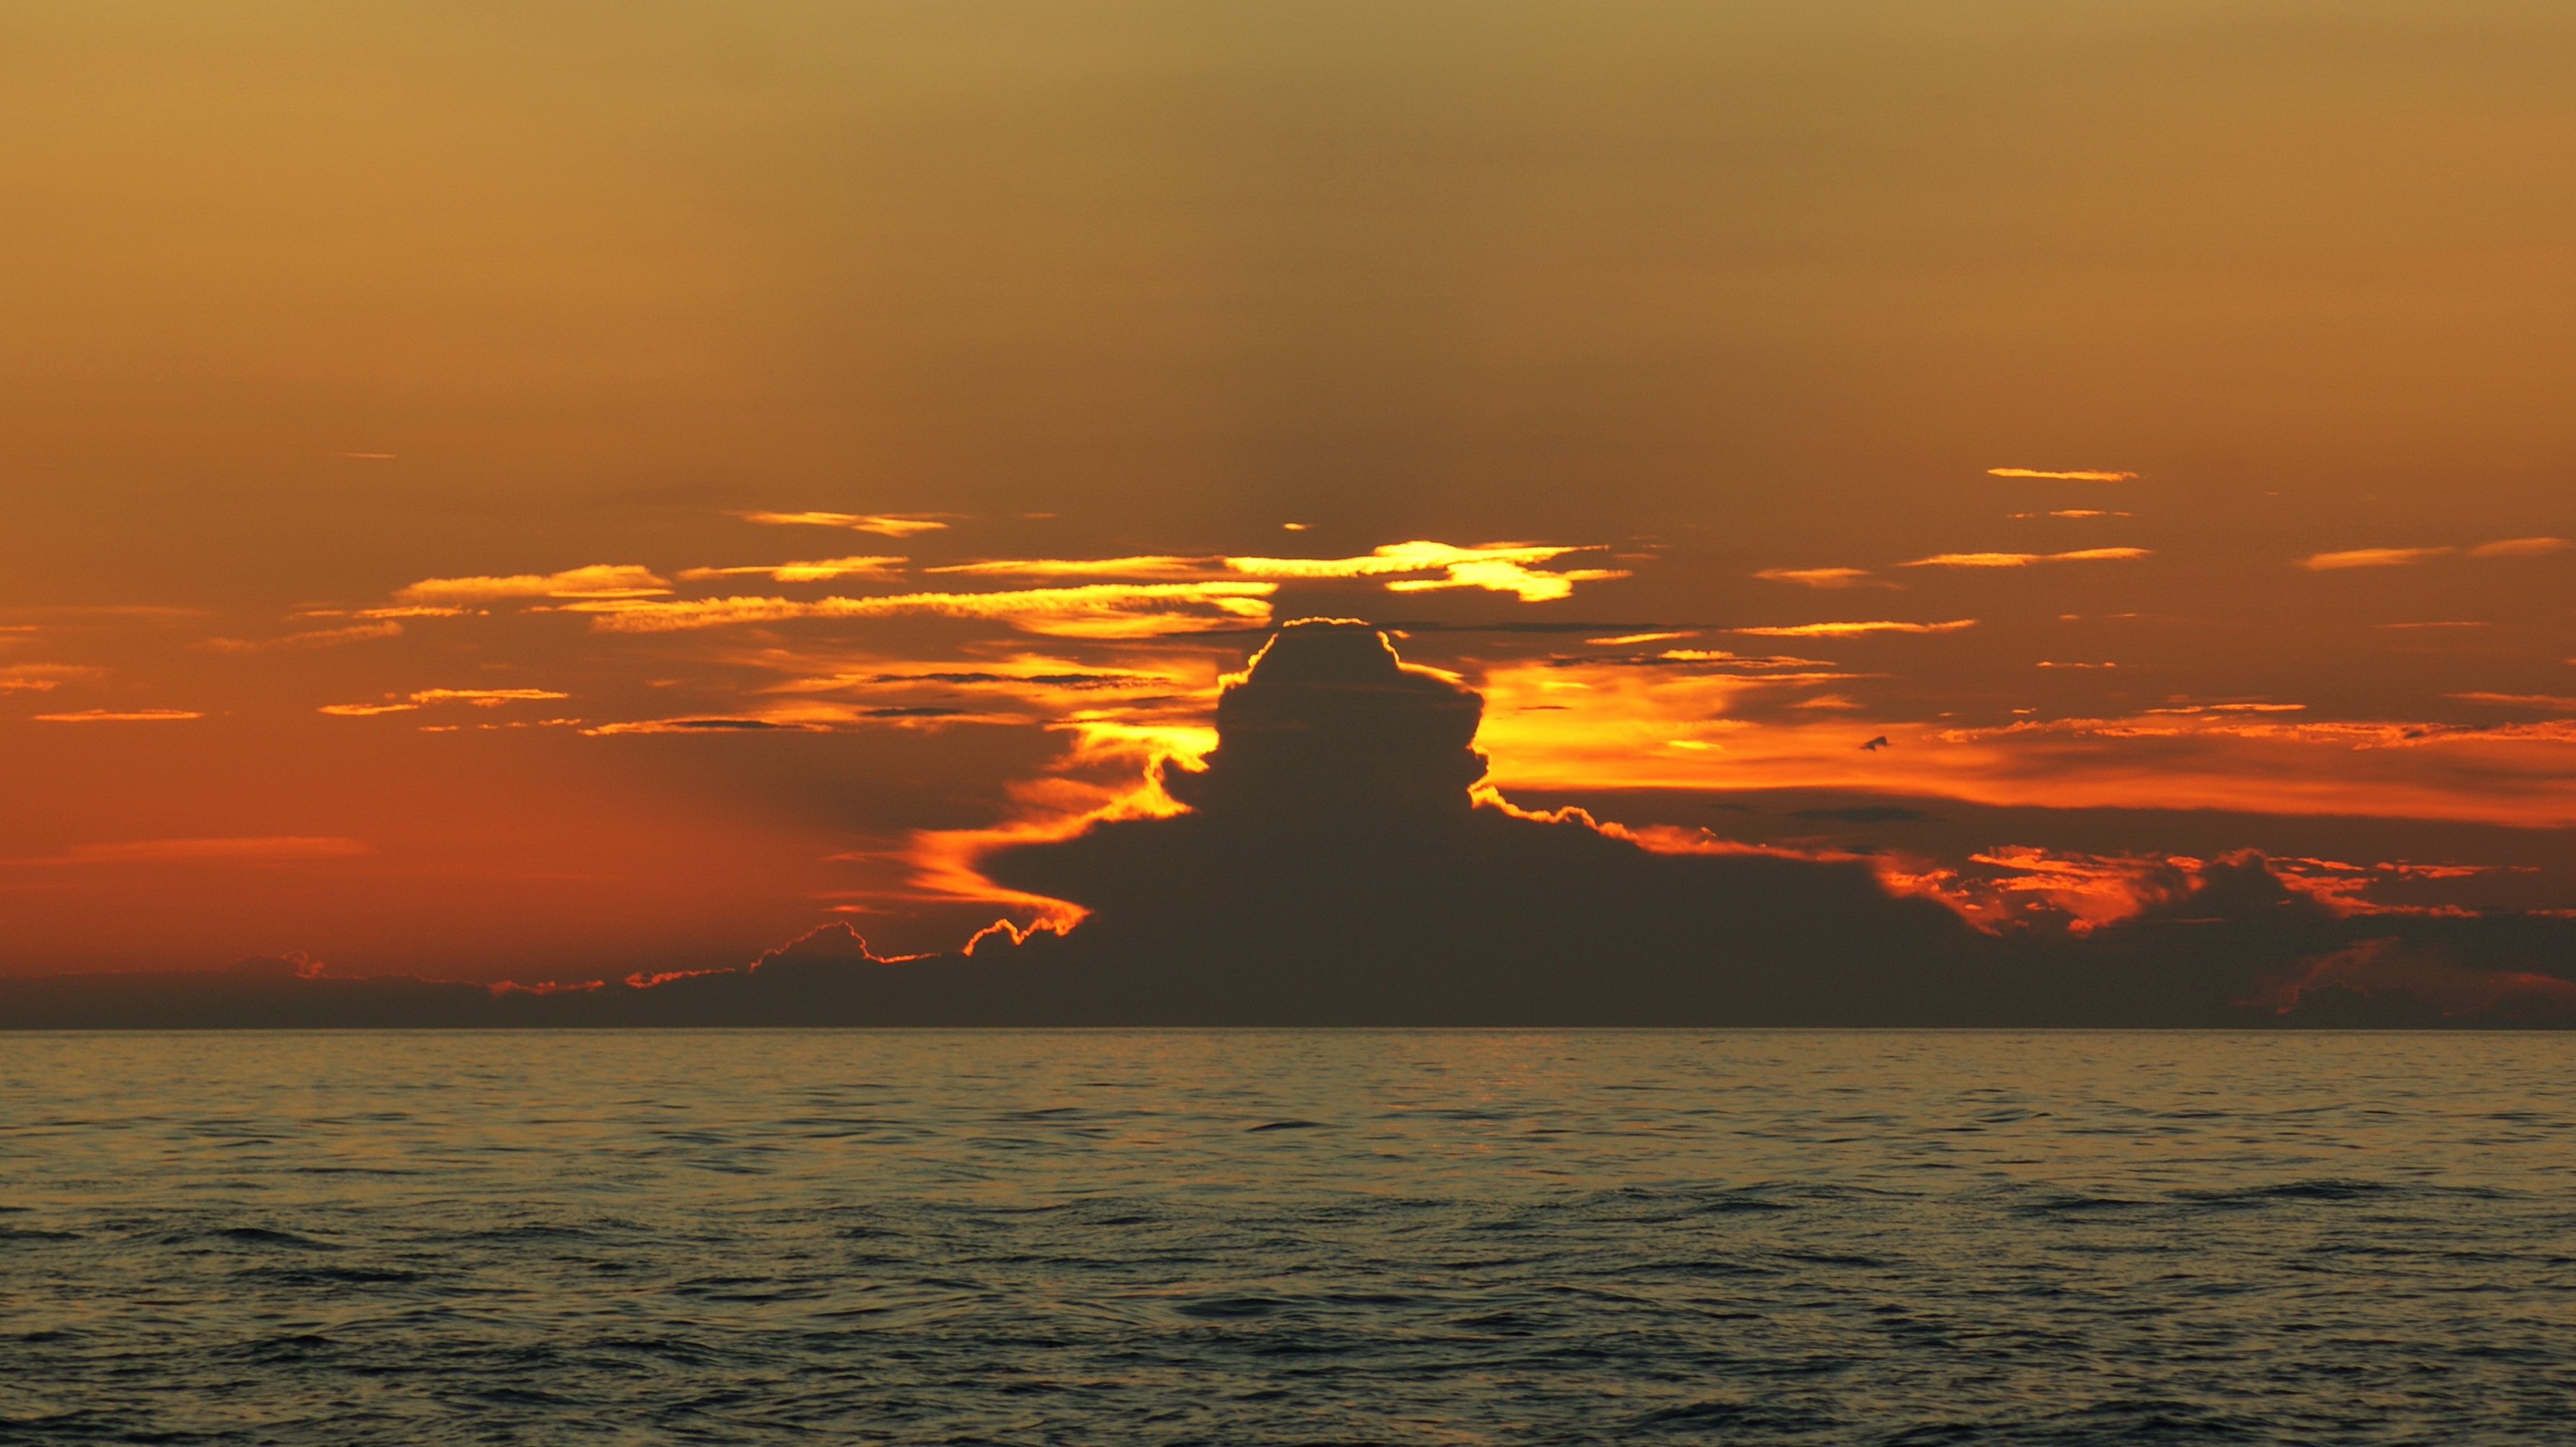
sea, coast, ocean, horizon, cloud, sky, sunrise, sunset, morning, wave, dawn, dusk, evening, clouds, croatia, afterglow, evening sky, cloud mood, wind wave, red sky at morning